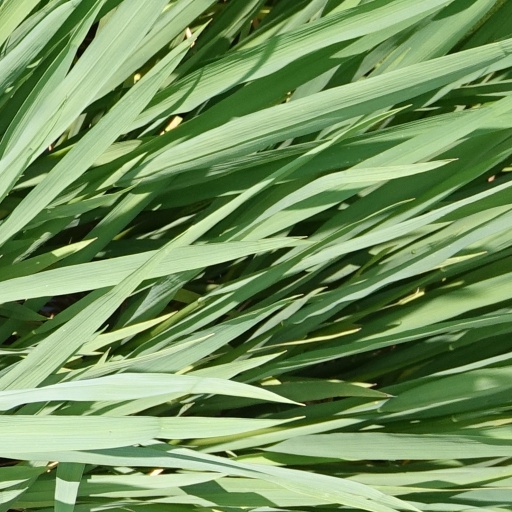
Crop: rice